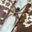
Label: spider